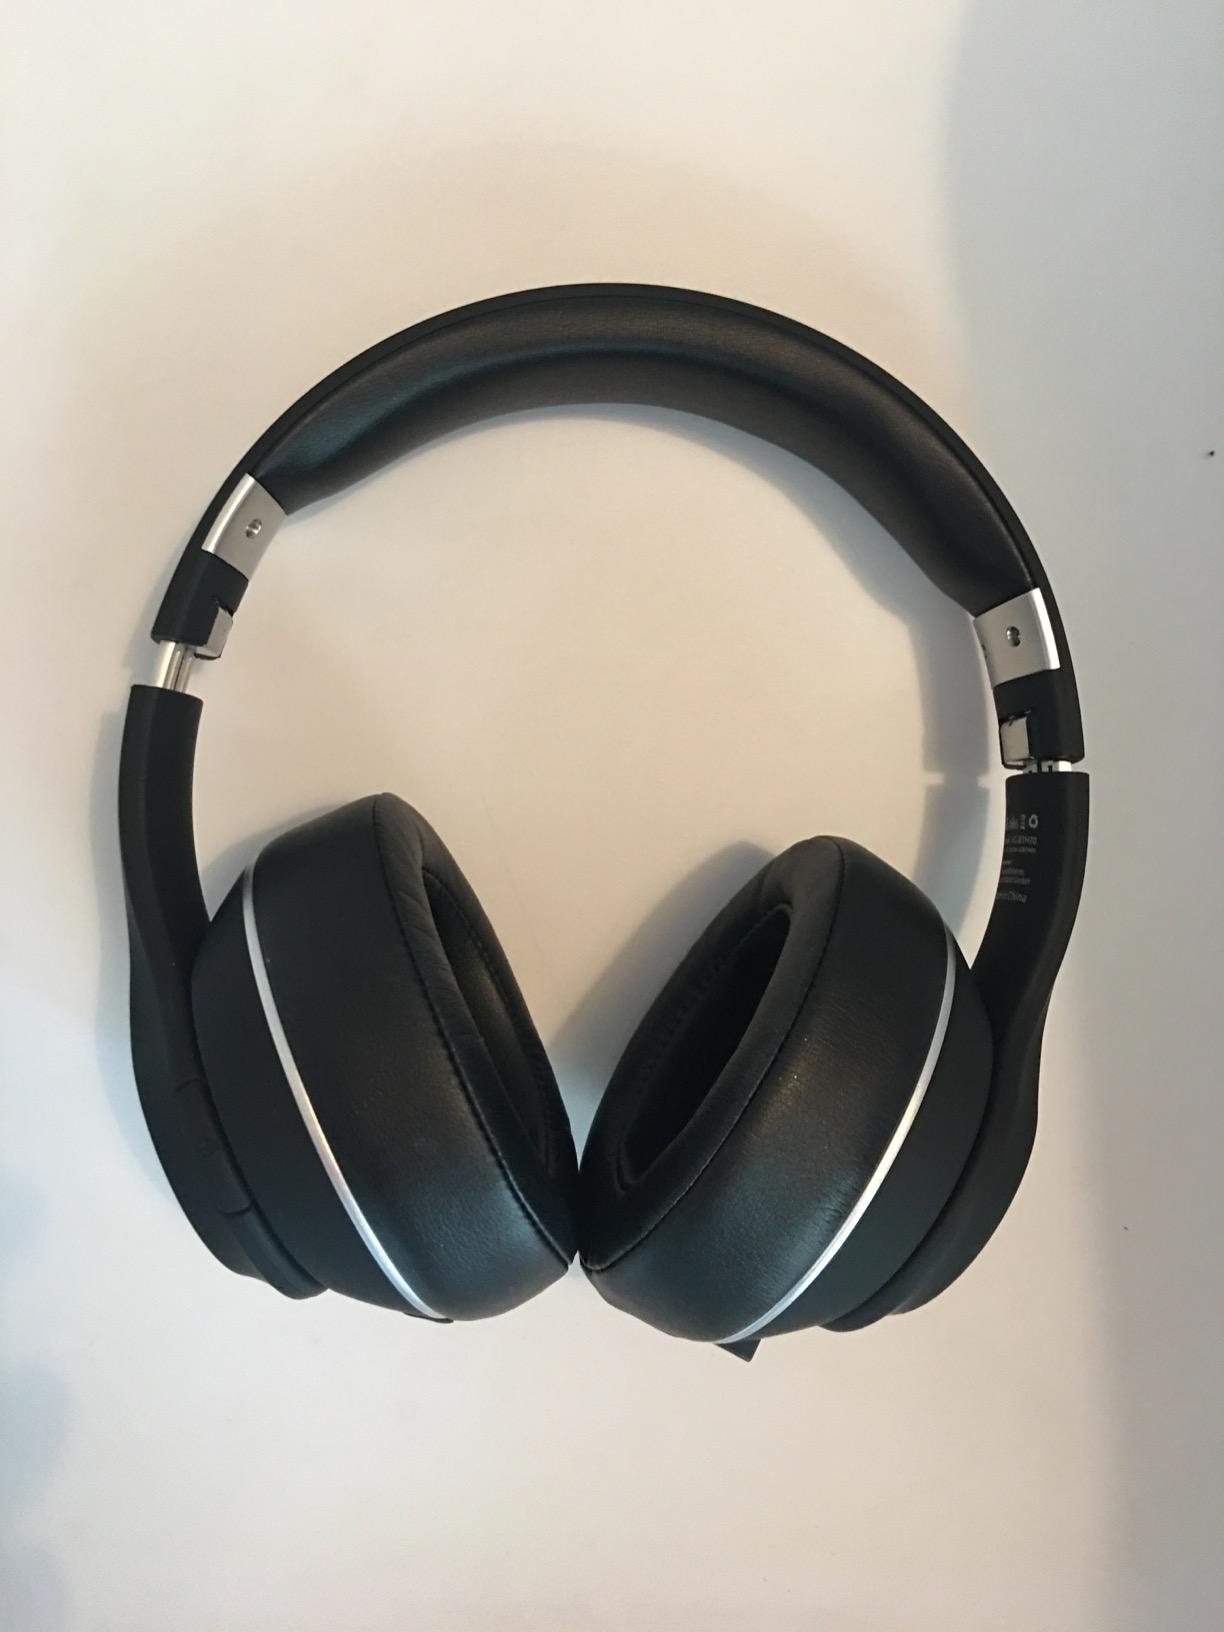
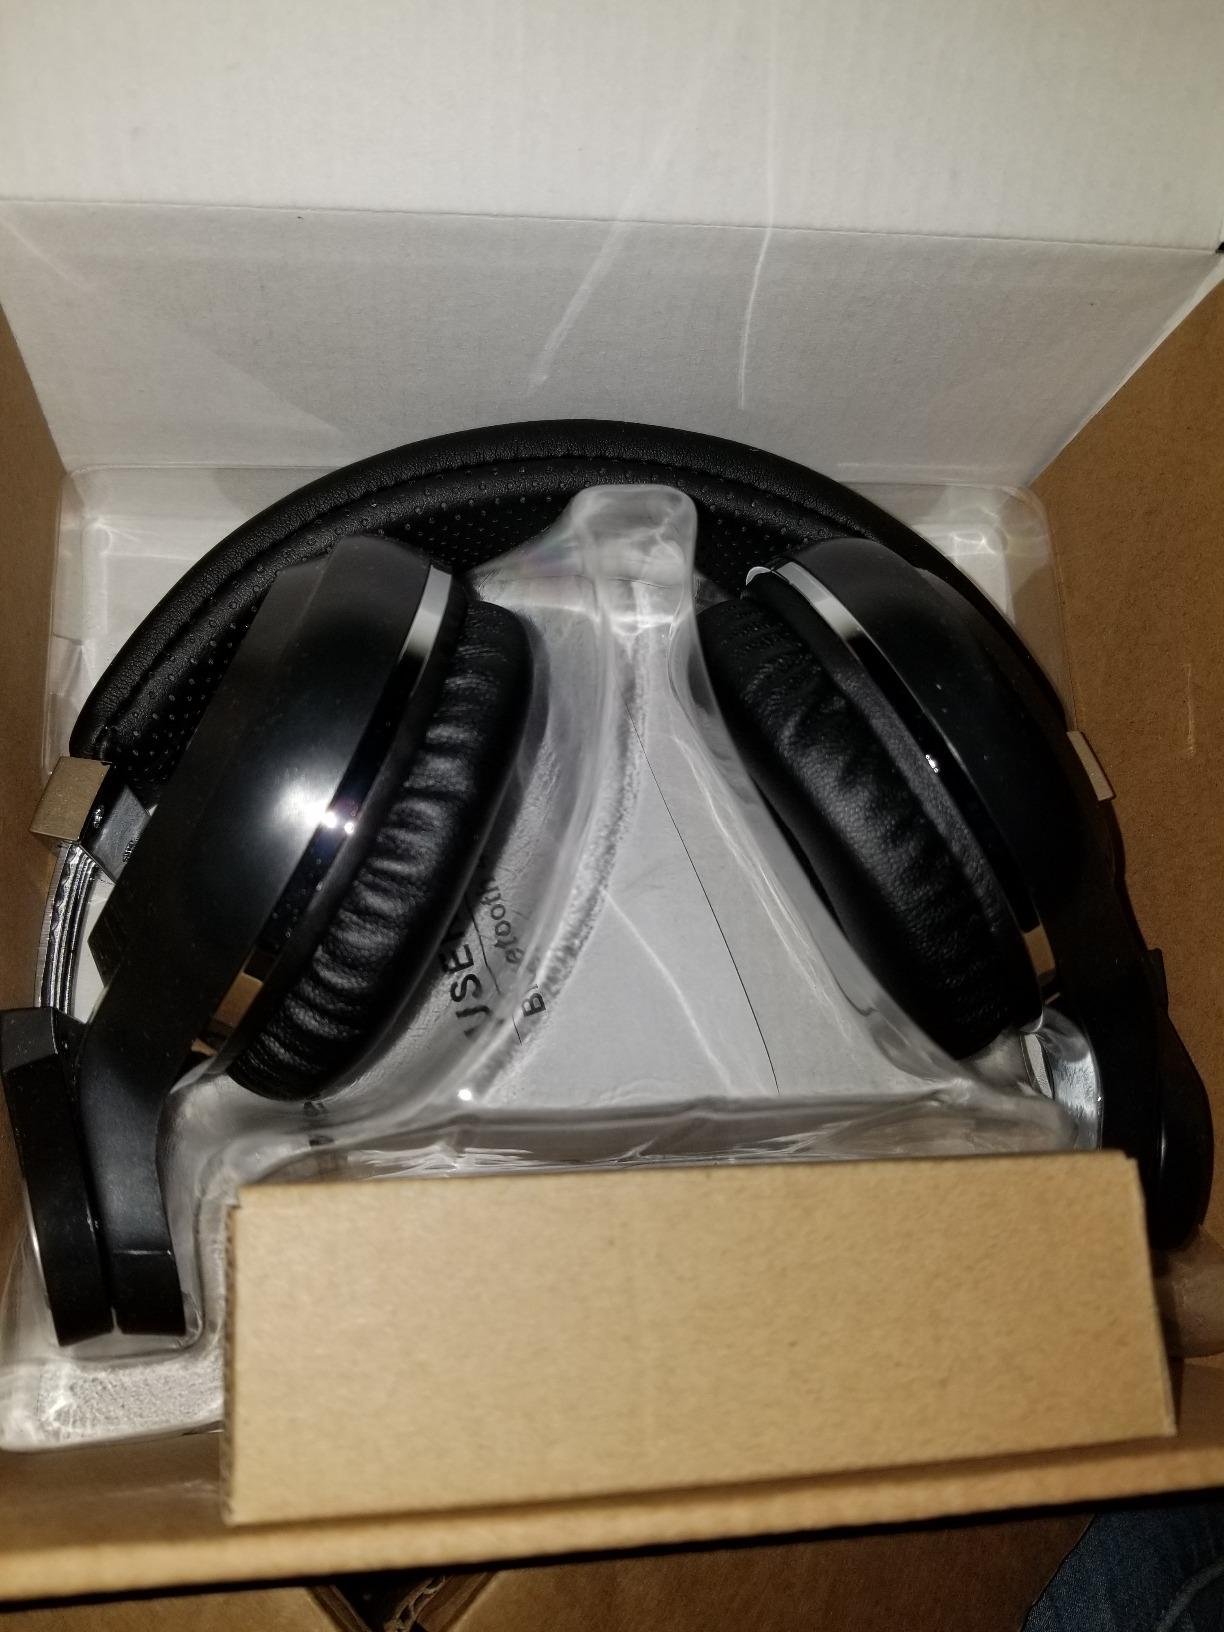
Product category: headphones
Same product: no